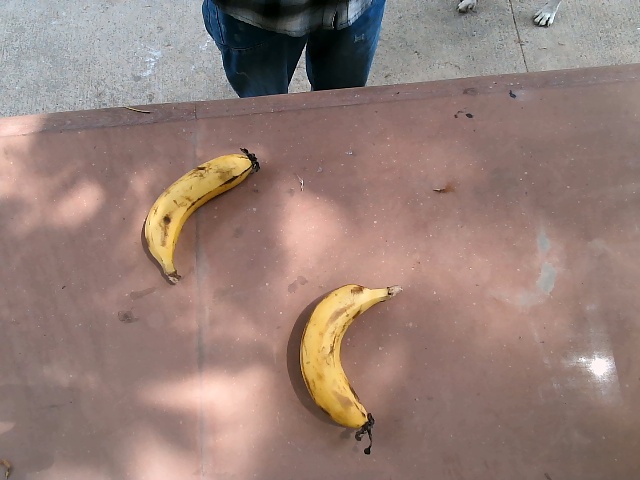
Label: Ripe_Banana